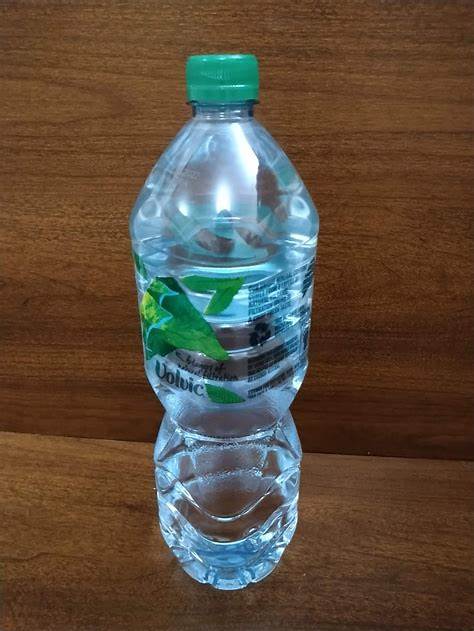
Waste category: plastic